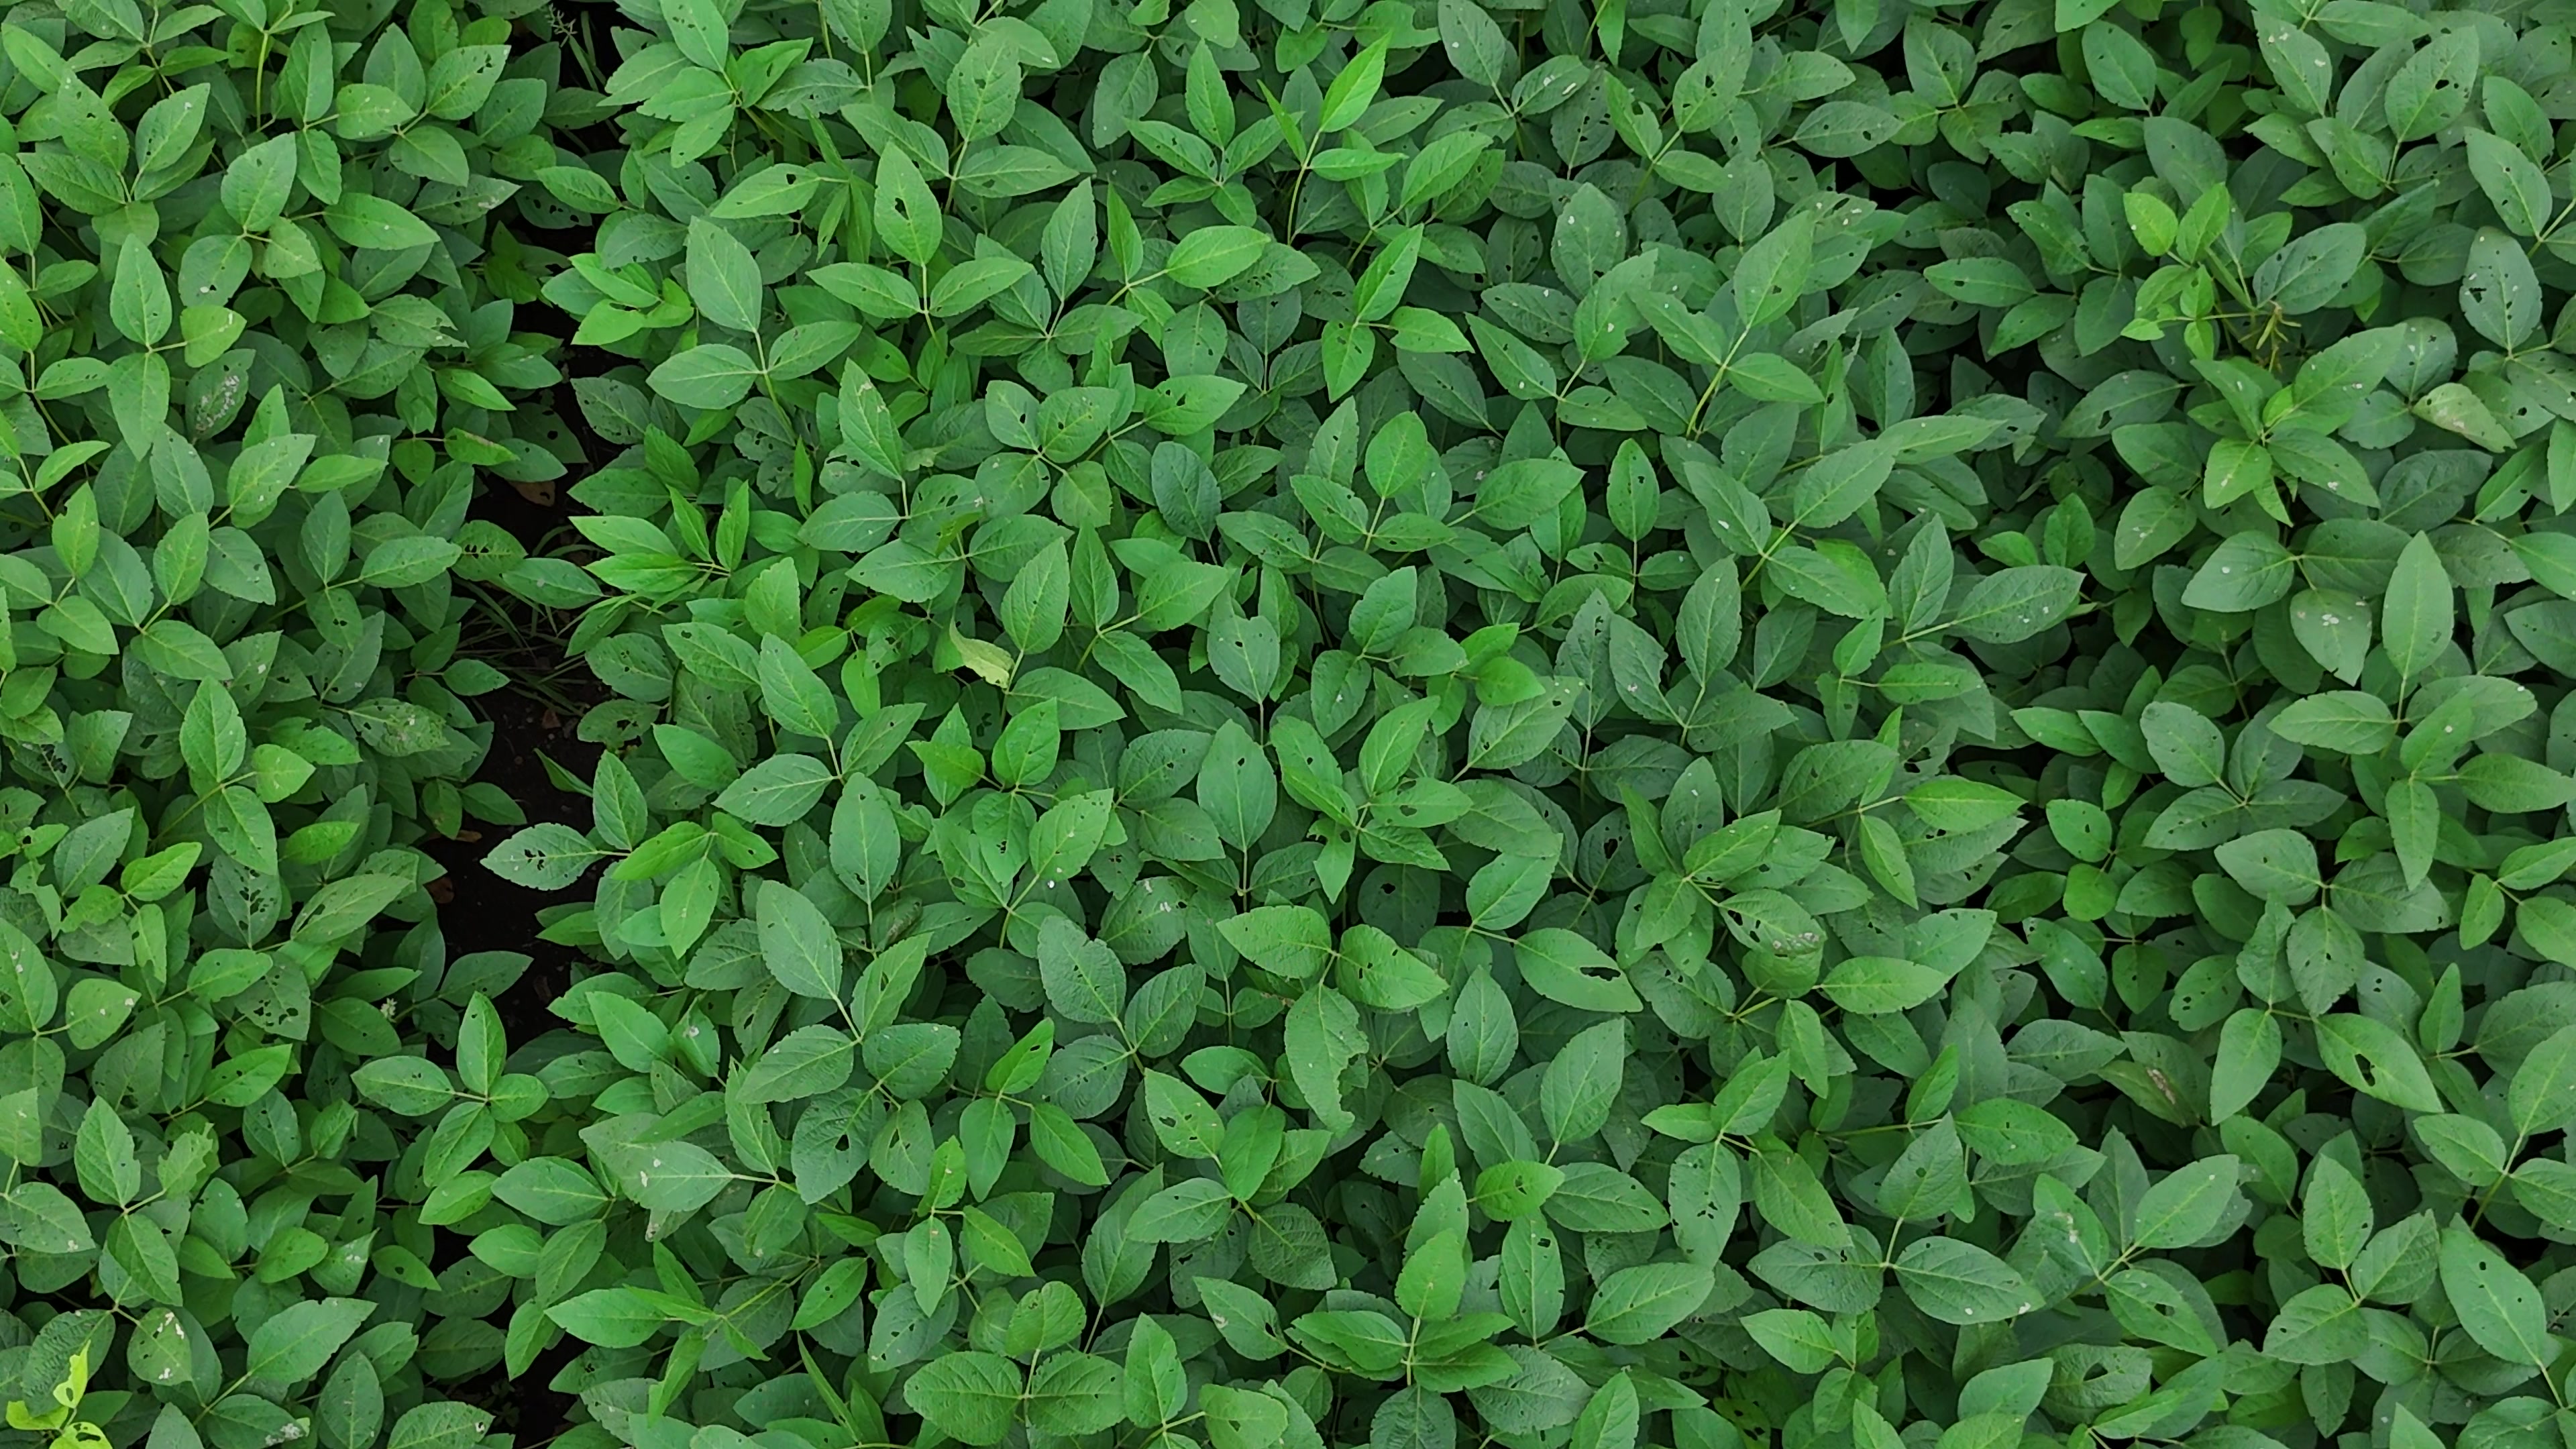
Label: Semilooper_Pest